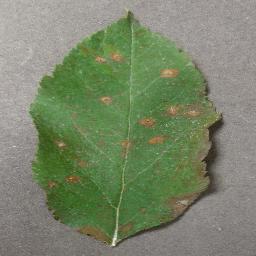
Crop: apple
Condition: cedar_rust